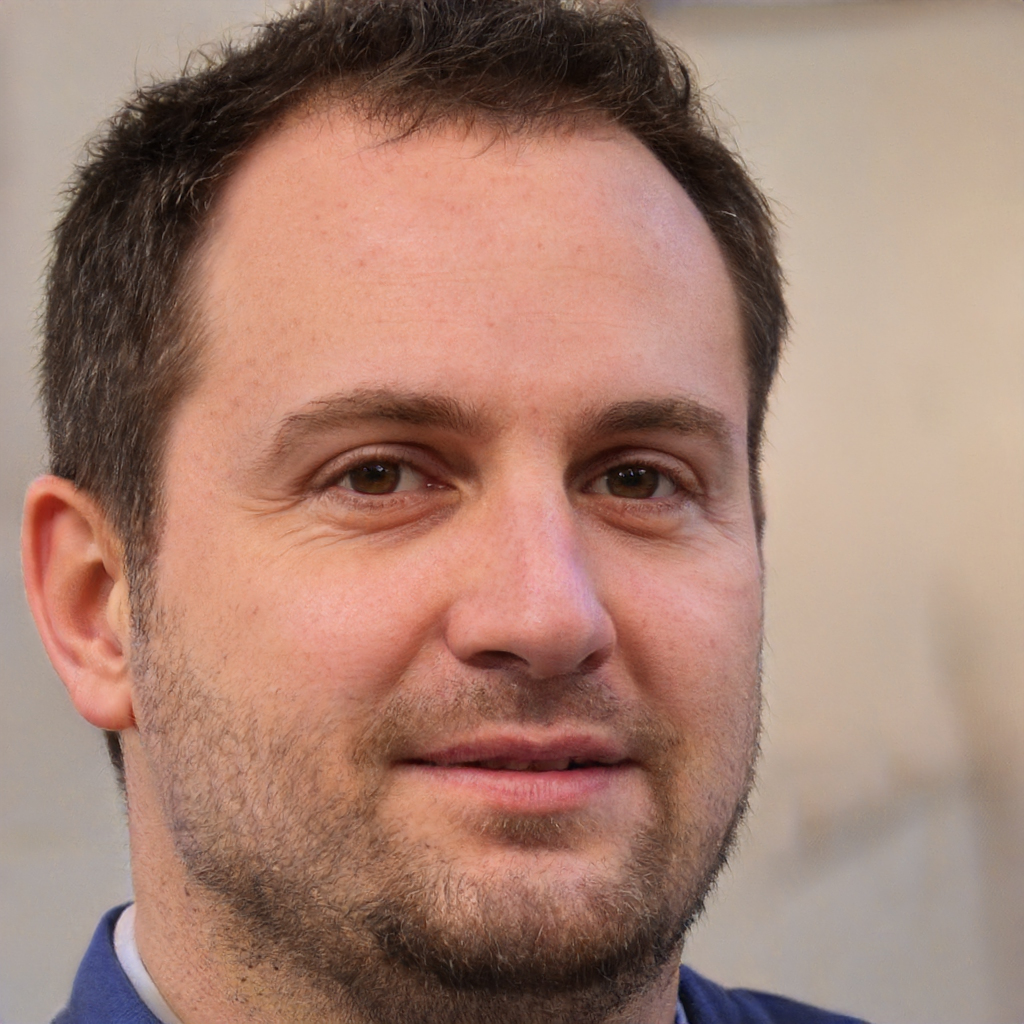
Gender: Male